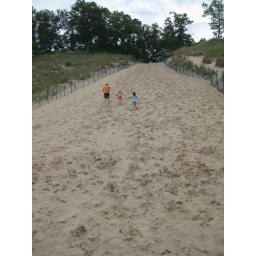
Going up the sand hill in Port Franks.